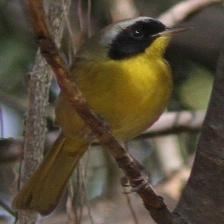
Species: ALTAMIRA YELLOWTHROAT
Scientific name: GEOTHLYPIS FLAVOVELATA